Johnny Wardle

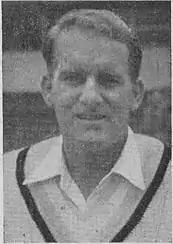
Wardle in 1954

Johnny Wardle (8 January 1923 – 23 July 1985) was an English spin bowling cricketer whose Test Match career lasted between 1948 and 1957. His Test bowling average of 20.39 is the lowest in Test cricket by any recognised spin bowler since the First World War.